Tri-Ergon

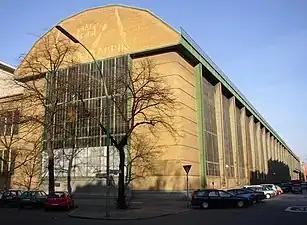
AEG Turbine factory (c1909), designed by Peter Behrens

At the 1927 Baden-Baden festival of contemporary chamber-music, pioneering sound films with original scores by leading avant-garde composers were shown at special 'Film and Music' sessions. Walther Ruttmann's abstract experimental film "Opus III" (1924), with an original score for chamber orchestra by Hans Eisler, was shown twice: firstly as a silent film with the music performed live and synchronized using Blum's Musikchronometer, and then as a sound film (no longer extant) using the Tri-Ergon process. The sound-film recording was supervised by Bagier, now working for Tri-Ergon-Musik A.G.